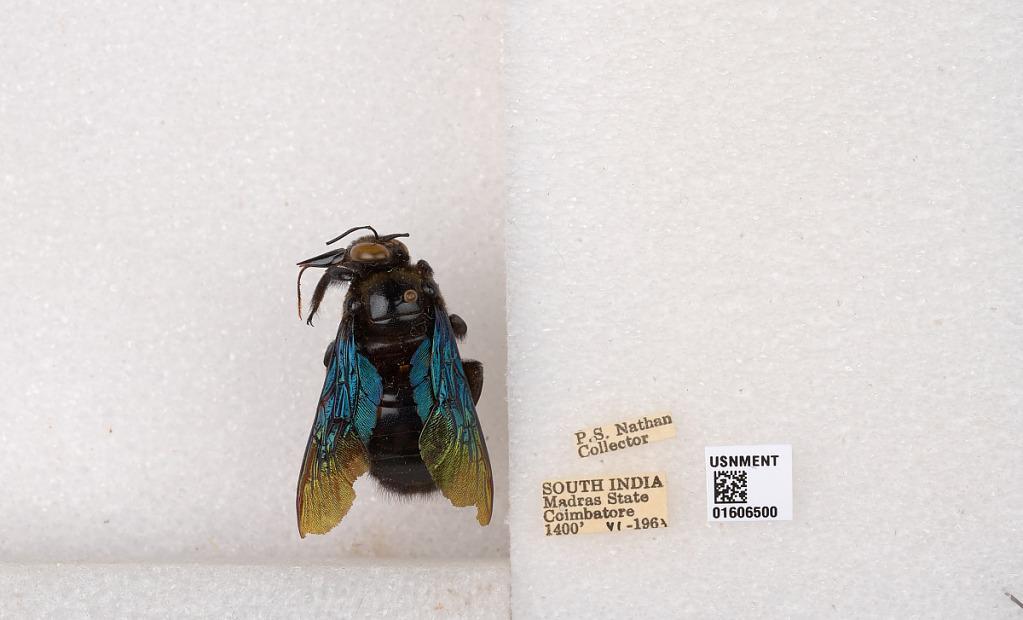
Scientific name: Xylocopa (Biluna) auripennis auripennis Lepeletier
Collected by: P. Nathan
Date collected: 1963-6-1
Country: India
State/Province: Tamil Nadu
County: Coimbatore
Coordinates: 10.9955, 76.9034